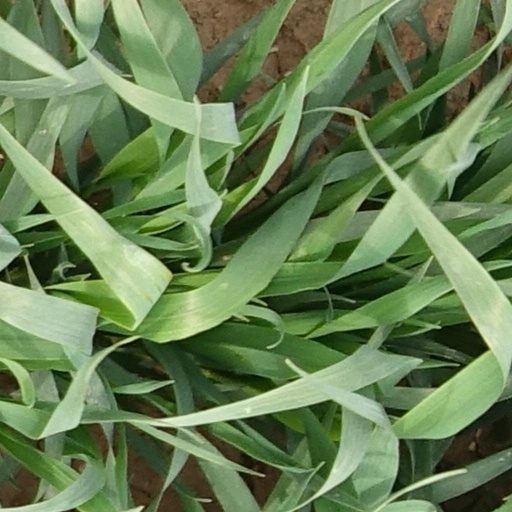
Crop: wheat